António Cabreira

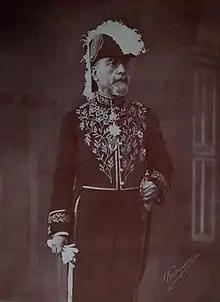

D. António Tomás da Guarda Cabreira de Faria e Alvelos Drago da Ponte (30 October 1868 – 21 November 1953) was a Portuguese mathematician, polygraph and publicist. A member of the aristocratic Cabreira family, António Cabreira was a claimant to the Miguelist noble titles of Count of Lagos and Viscount of Vale da Mata, which he used.